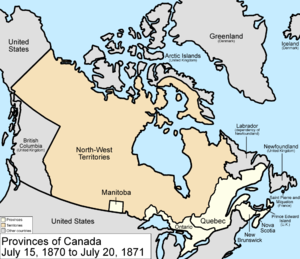
Cet article est une chronologie de l'évolution territoriale du Canada, listant les modifications intérieures et extérieures de la géographie politique de ce pays.
Cet article traite des événements qui se sont produits durant l'année 1870 au Canada.